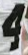
Number: 4